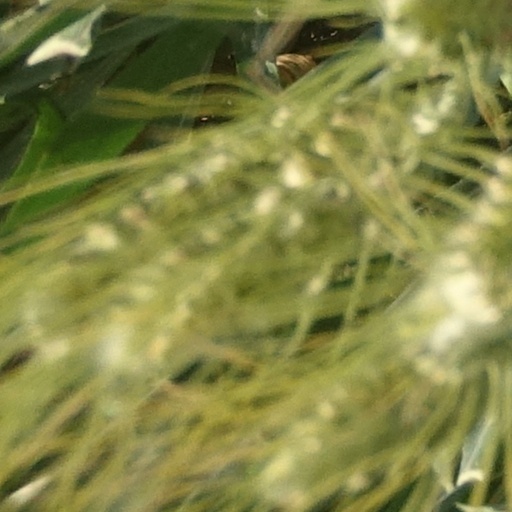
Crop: wheat